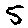
Label: 5